History of Legnano

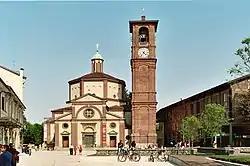
The 16th-century basilica of San Magno

The century began with a very important event in the history of Legnano: in 1504 construction of the basilica of San Magno began. Work on the erected basilica came to a halt in 1511, when Swiss soldiers sacked Legnano and set fire to the building site; earlier, in 1509, soldiers from Switzerland and at war with the Duchy of Milan had devastated Legnano and Busto Arsizio.